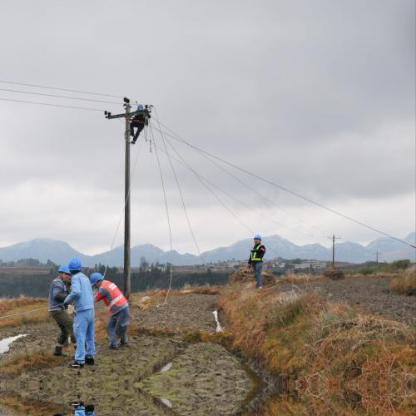
Objects in the image:
label: helmet
label: helmet
label: helmet
label: helmet